2009–10 Croatian presidential election

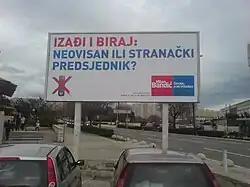
One of the posters of the Bandić campaign. The message roughly translates: 'Choose: A party or an independent president?' A picture of a remote-control is shown in the lower-left corner referencing Bandić's accusation that Josipović is a pawn on a remote-control of his party

Eventually, Josipović responded to the other side's discrediting tactics based on religion as well as the savings fund affair by raising the issue of how Bandić had divorced his wife in 1996 and because of that managed to buy out another apartment from the government with a discount, claiming Bandić violated the most sacred sacrament of marriage with the intent of making profit. Bandić responded in outrage saying he went through great emotional pain during his divorce saying Josipović was not a man unless he apologized.